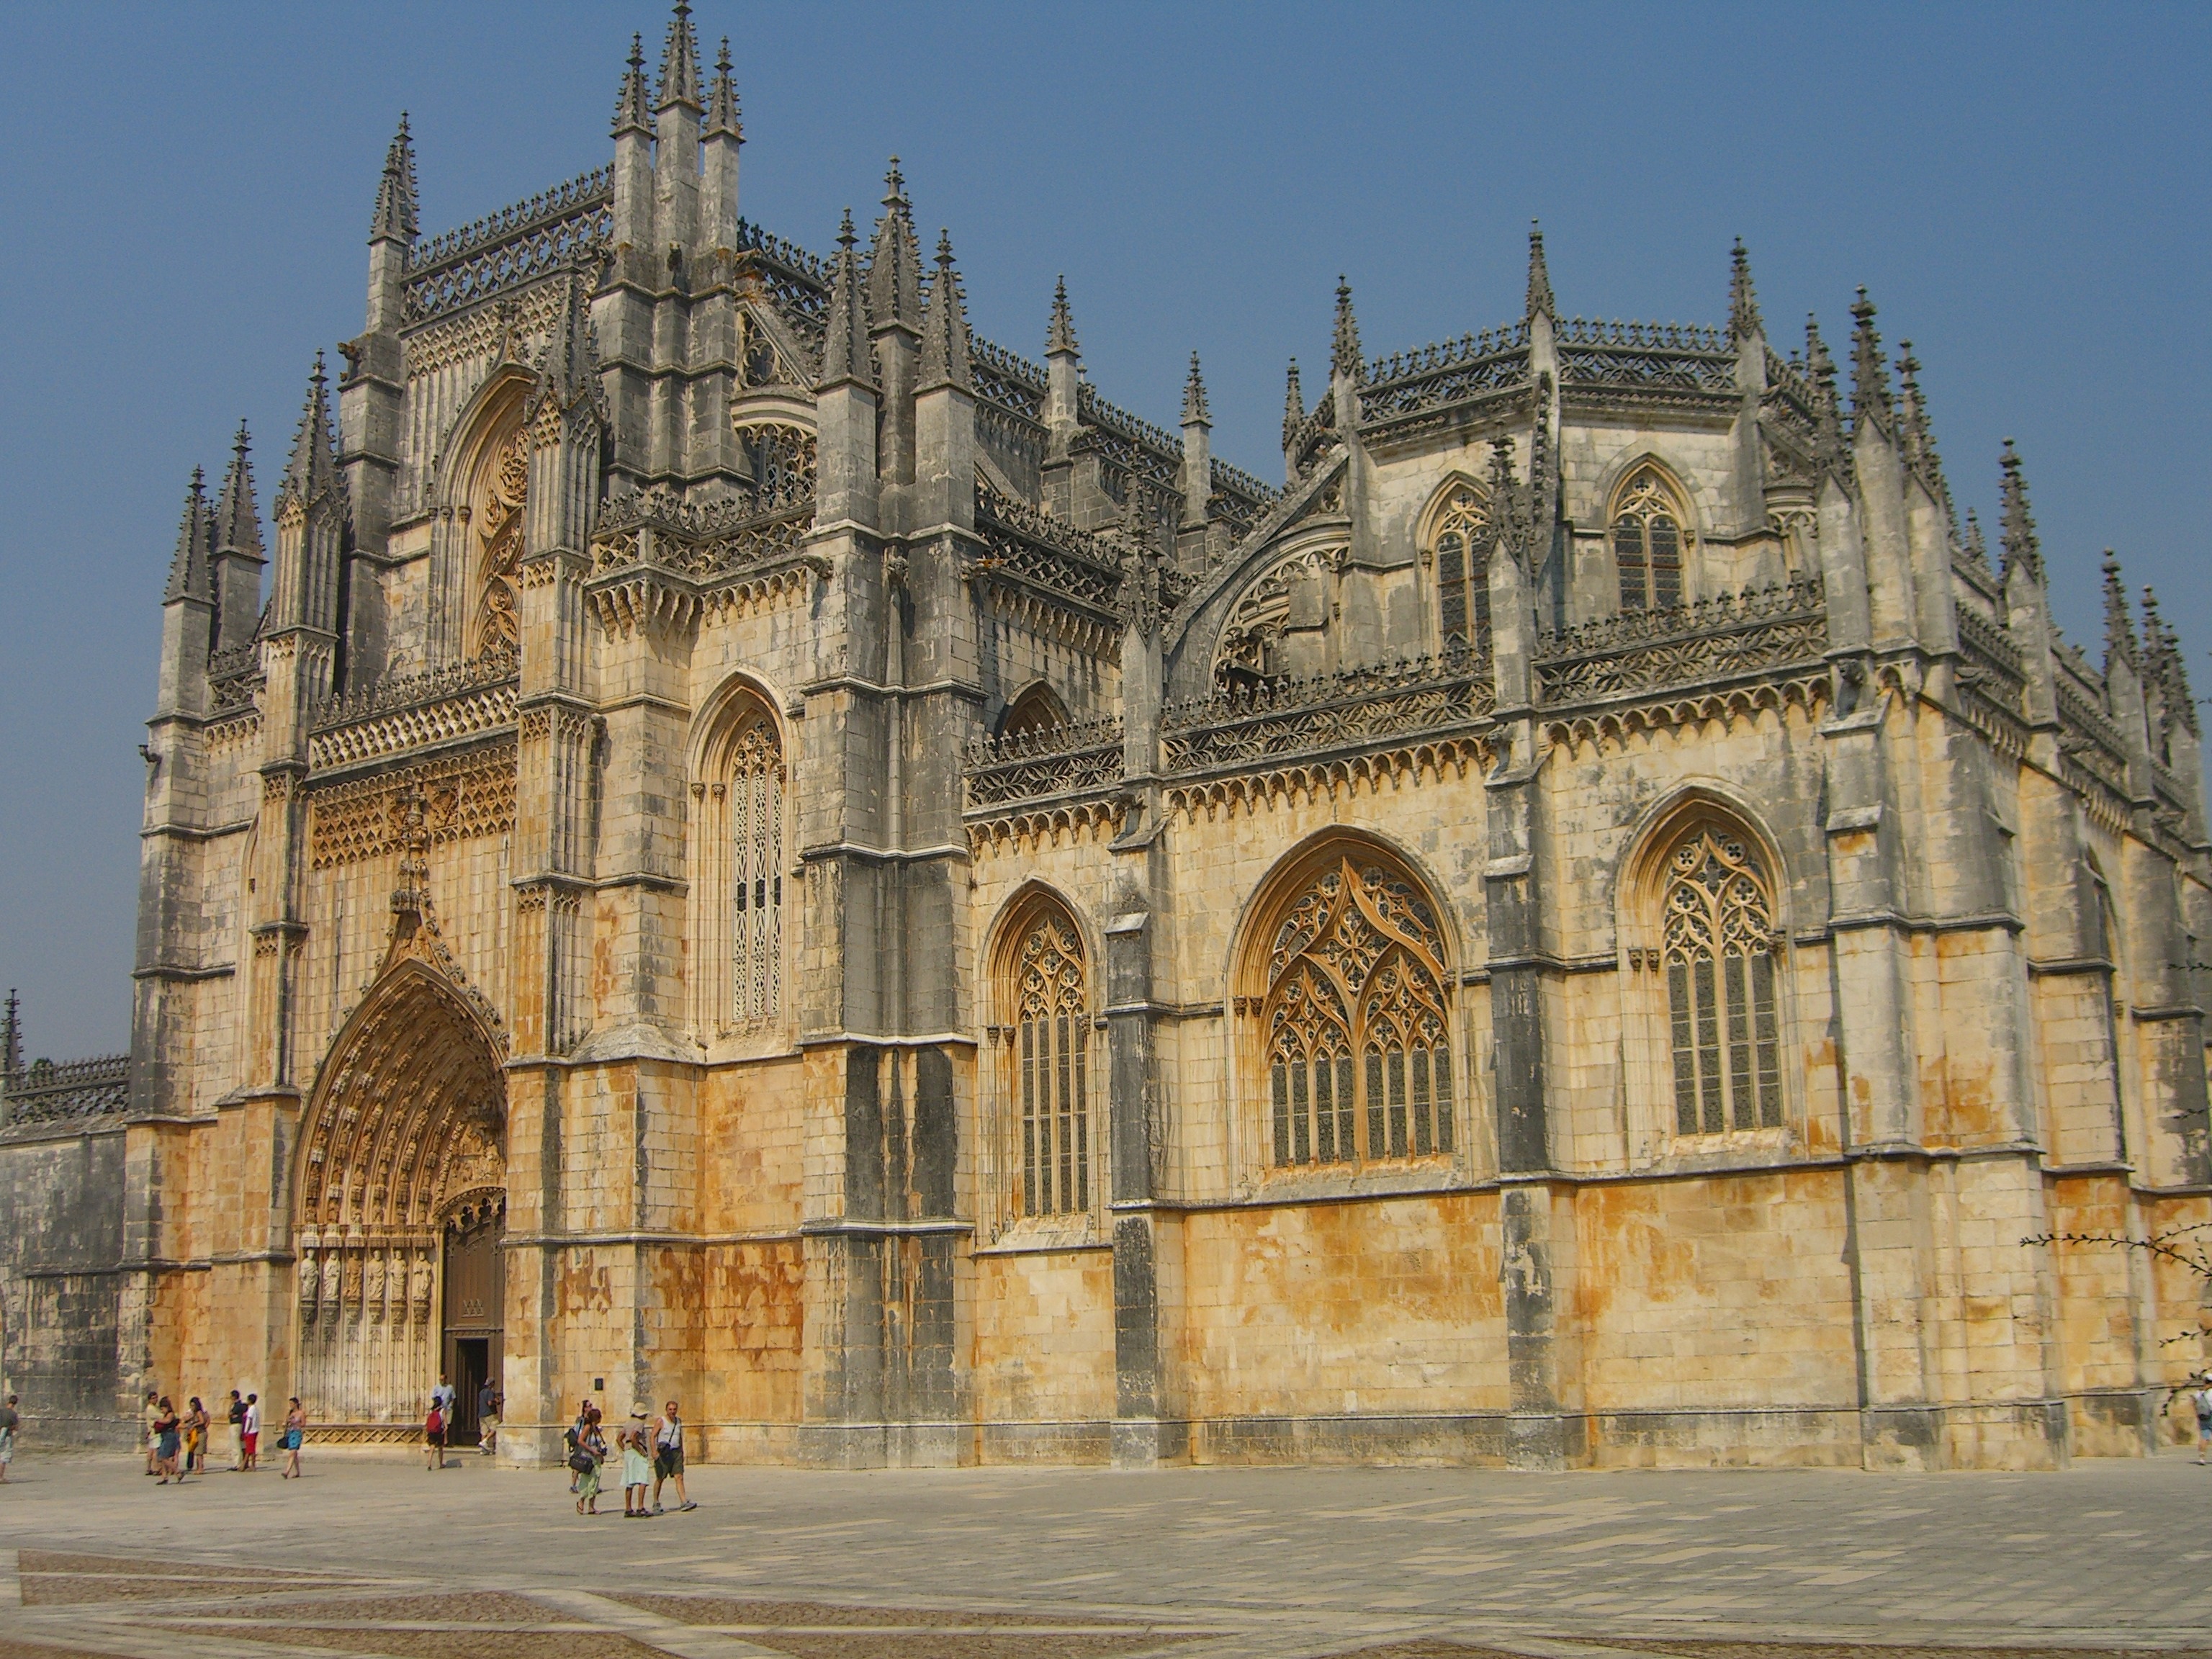
architecture, building, facade, church, cathedral, place of worship, baptistery, medieval architecture, monastery, portugal, basilica, gothic architecture, historic site, ancient history, byzantine architecture, batalha